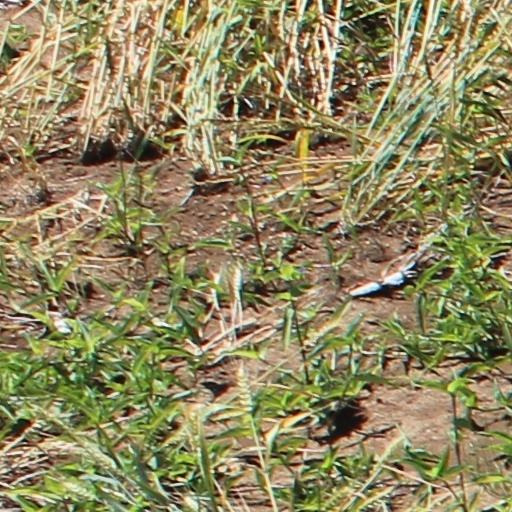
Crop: wheat